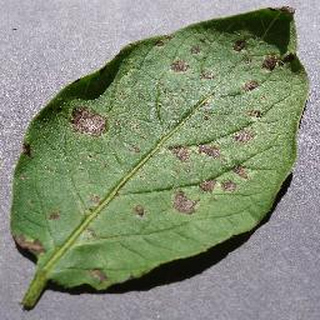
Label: potato_early_blight